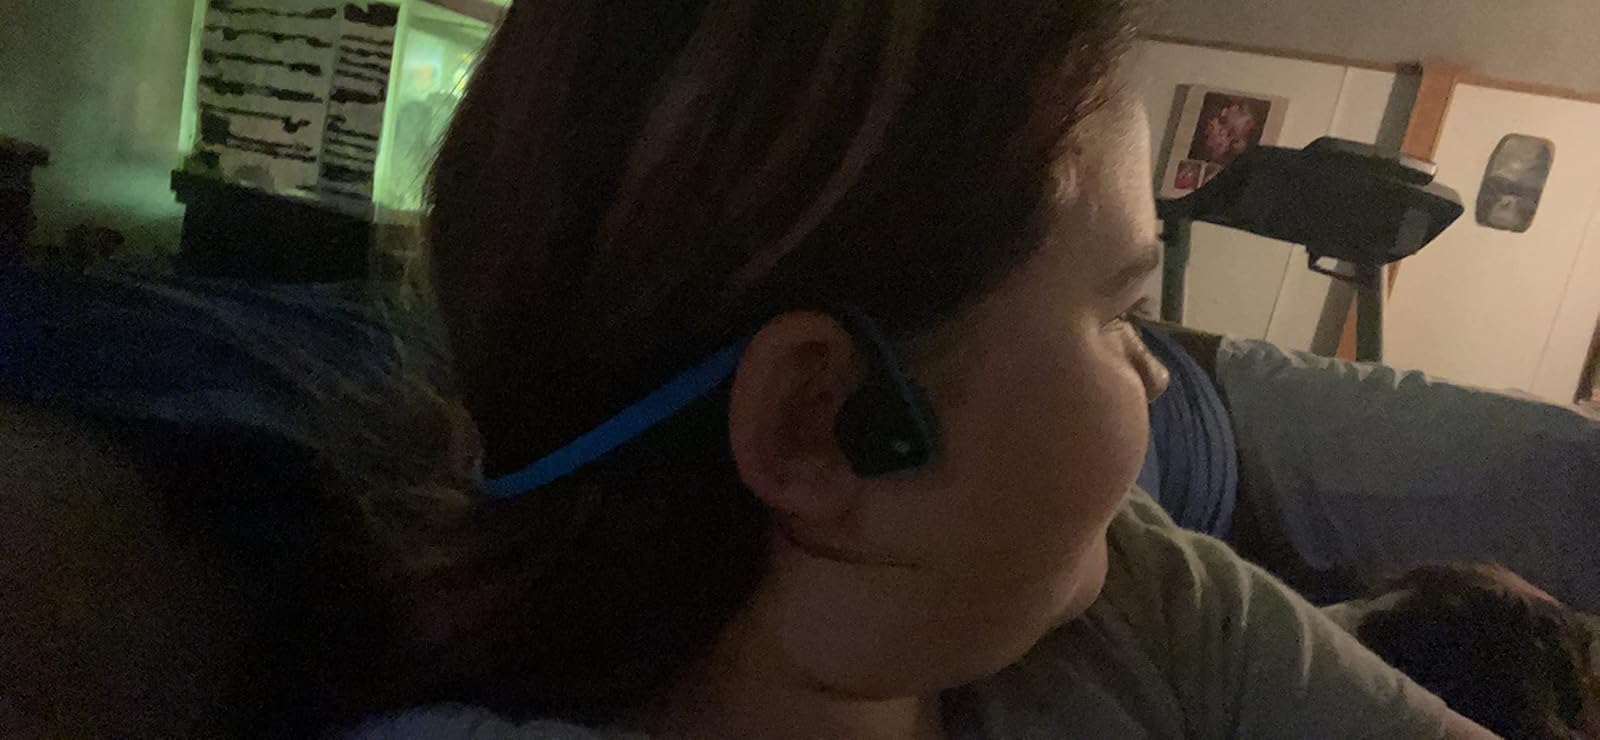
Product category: headphones
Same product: yes